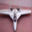
Label: airplane